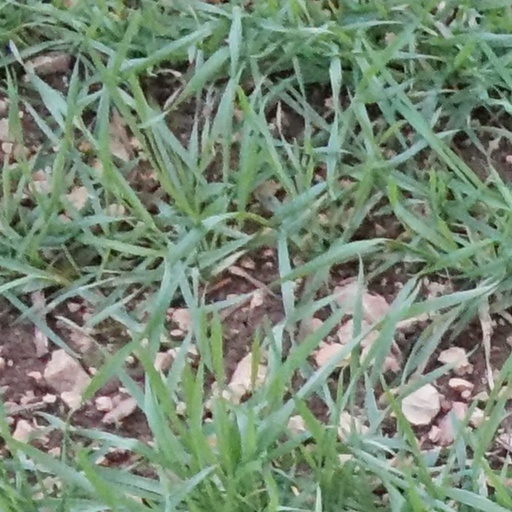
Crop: wheat